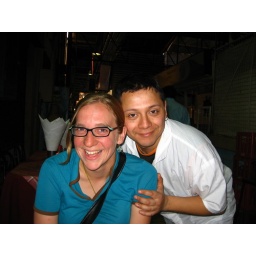
Our waiter in the Santiago fish market